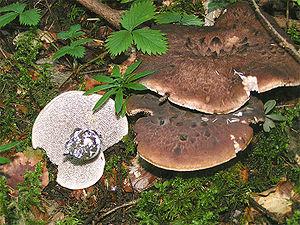
Les Bankeraceae sont des champignons de l'ordre des Thelephorales, caractérisés par l'aspect hydné.